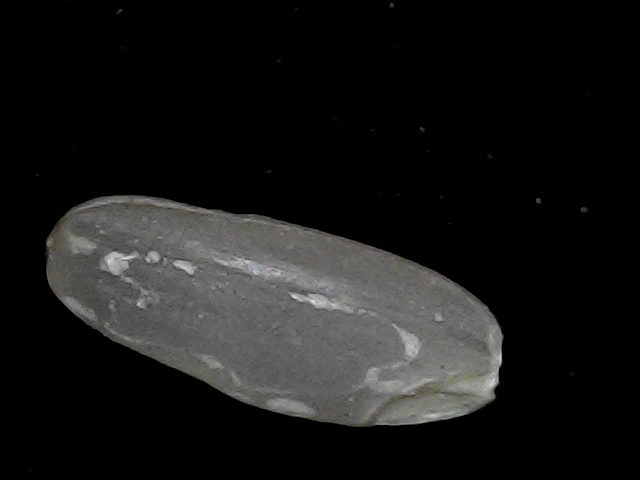
Rice variety: BR22